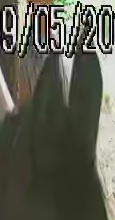
Face region: ears (position_of_ears)
Pain indicator: not_present